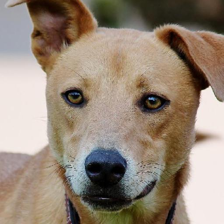
Label: animals